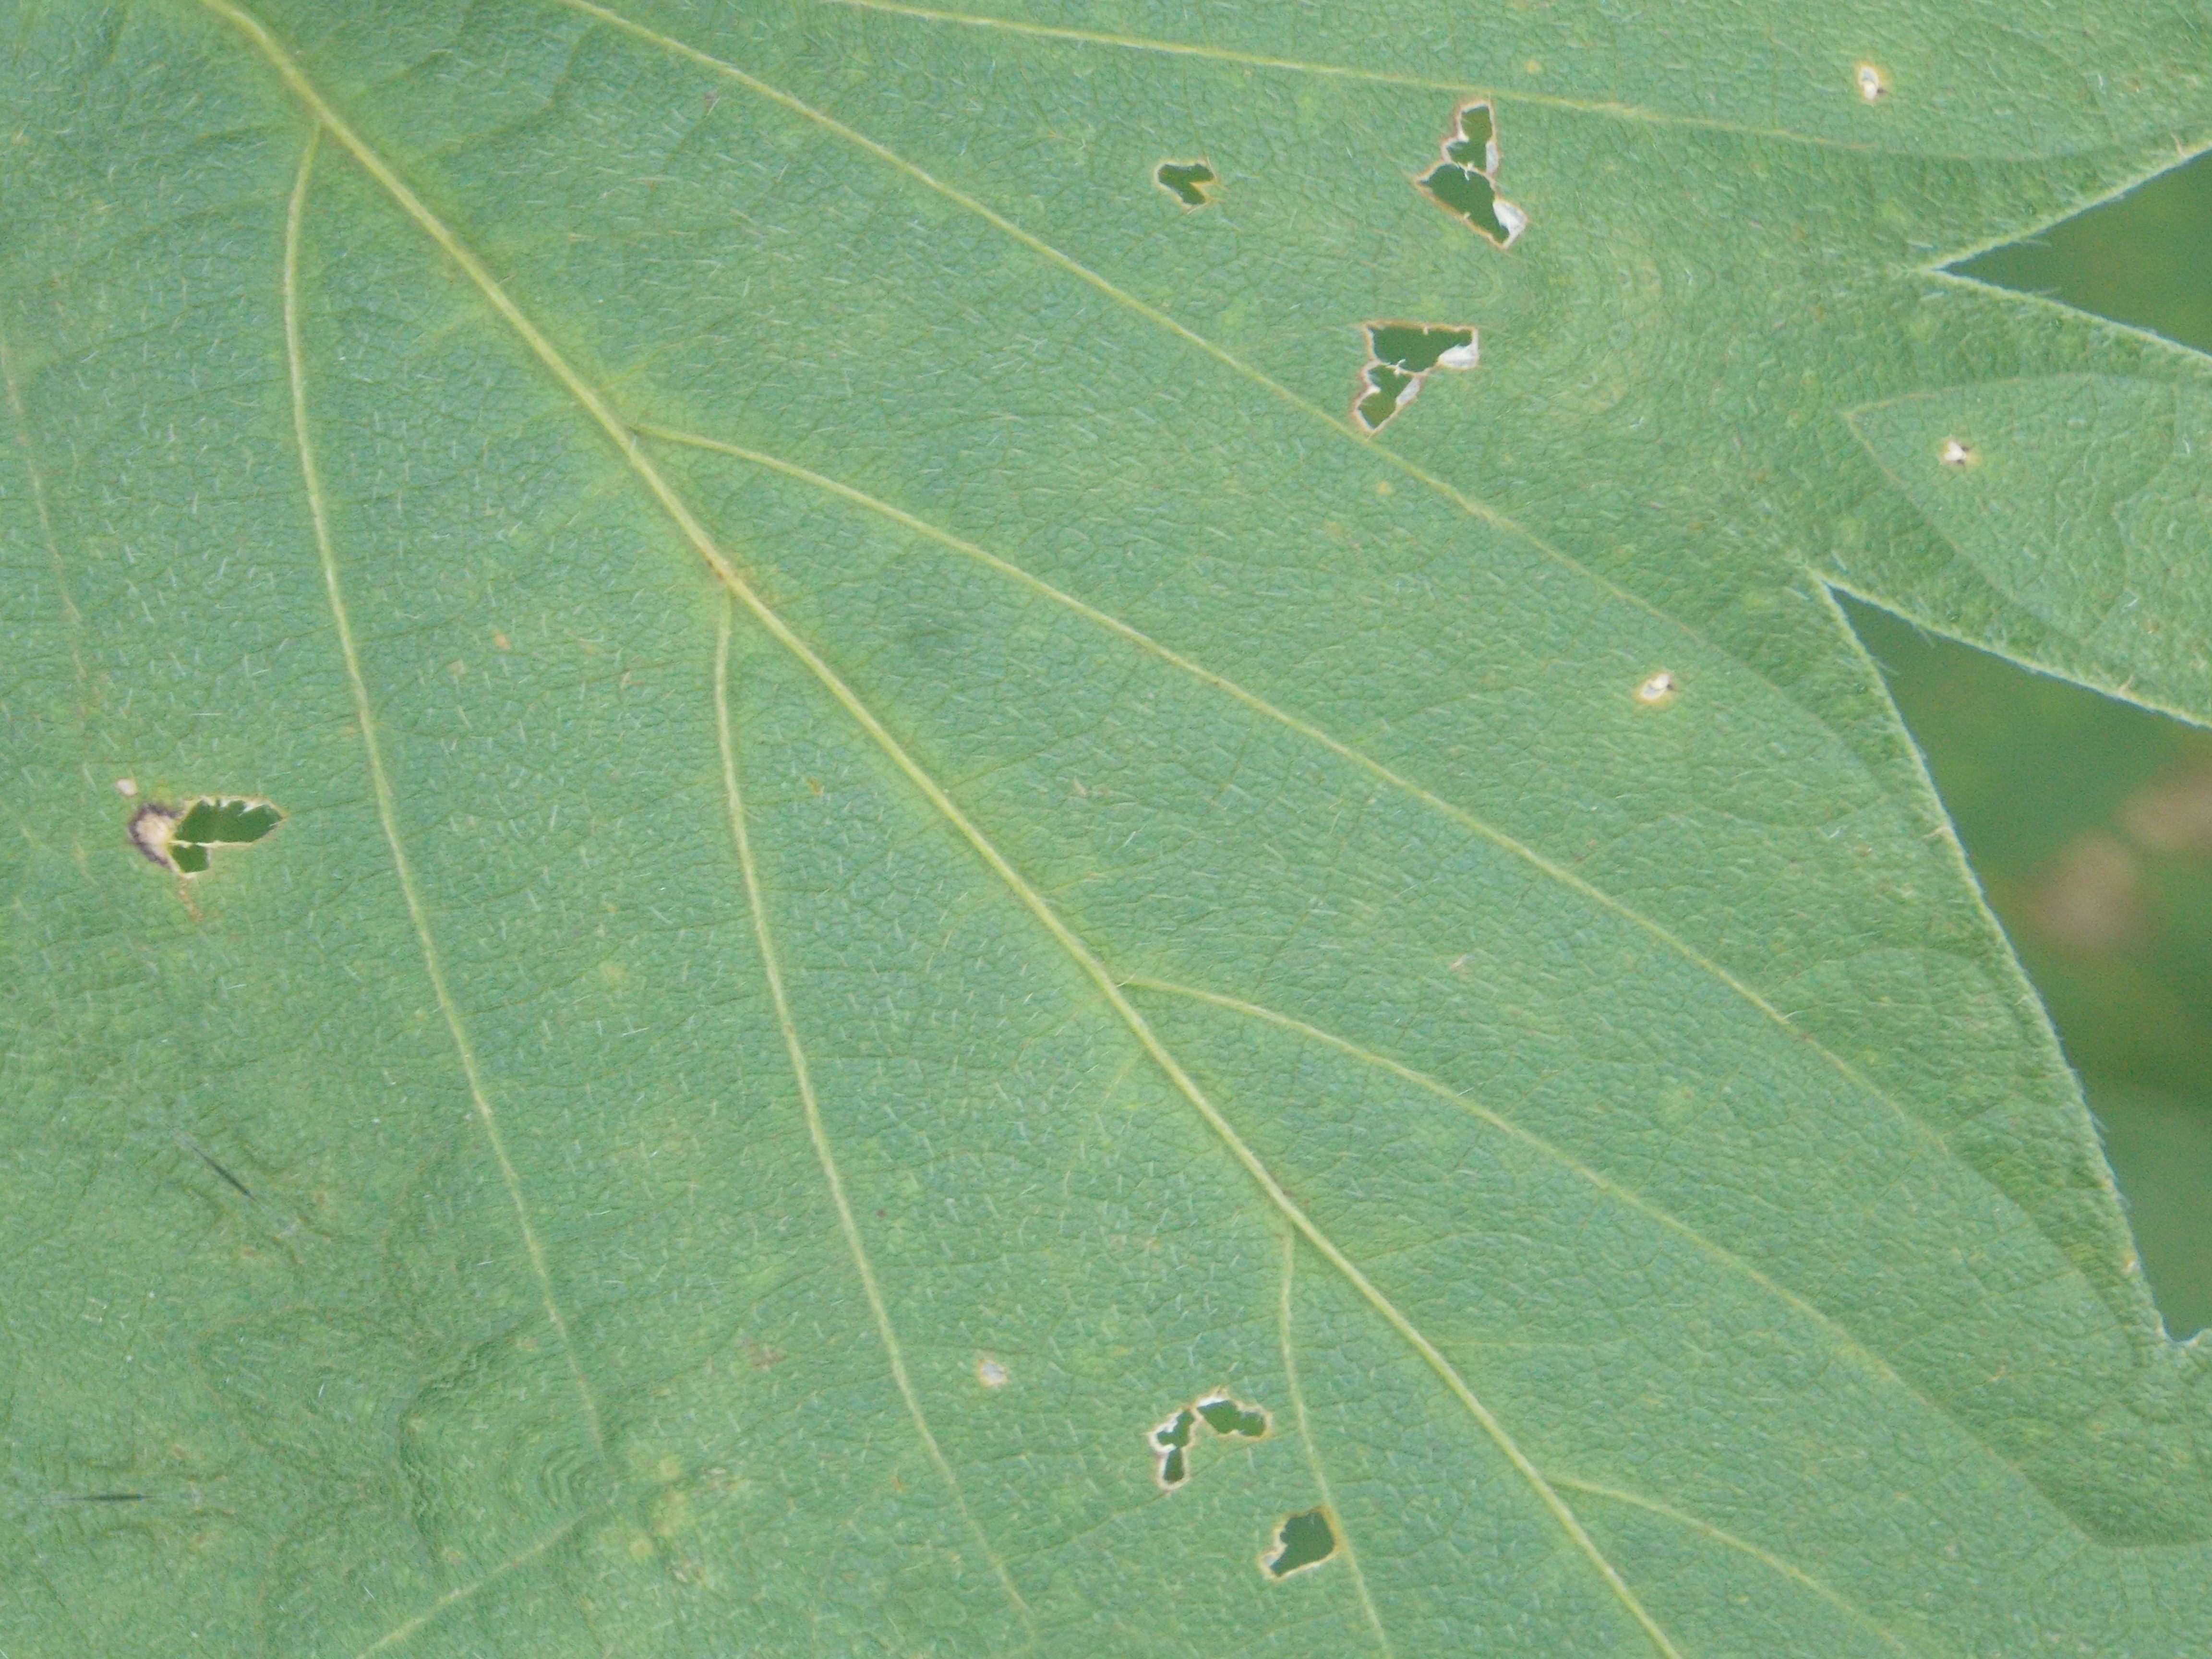
Label: Healthy